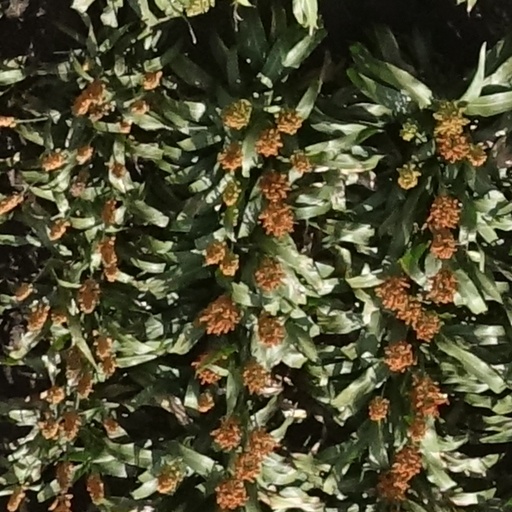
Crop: sorghum